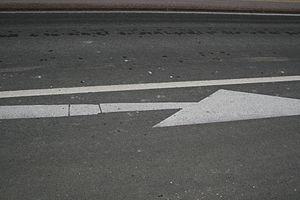
Dans le domaine de la signalisation routière horizontale, les flèches de rabattement annoncent le marquage qui fait obligation aux usagers circulant dans le sens de ces flèches d'emprunter la voie ou les voies situées du côté indiqué par celles-ci :